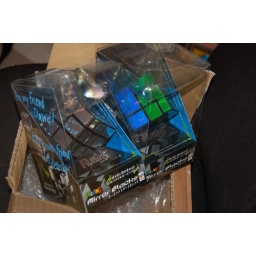
Mirror blocks from Hidetoshi (signed) Nature of Wander (bandaged mirror blocks in blue and green mirror)